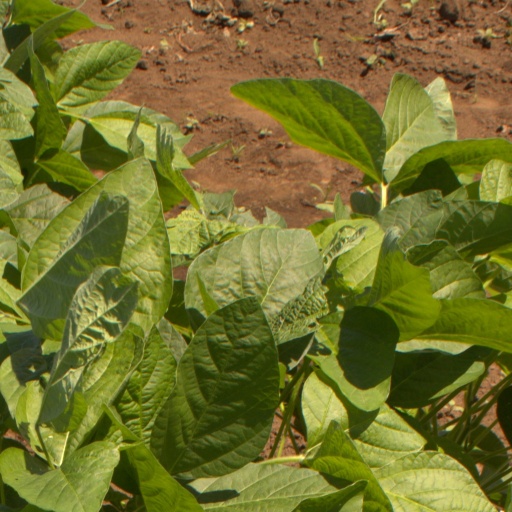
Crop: soybean